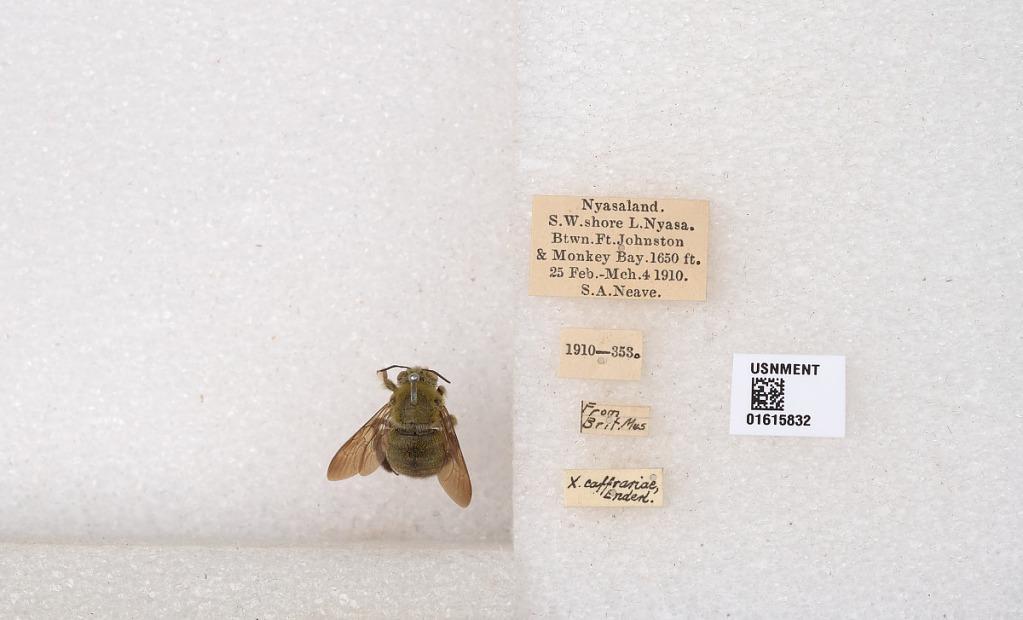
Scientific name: Xylocopa (Koptortosoma) scioensis Gribodo
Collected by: S. Neave
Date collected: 1910-2-25
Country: Malawi
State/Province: Southern
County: Mangochi
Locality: S.W. shore Lake Nyasa, btwn. Ft. Johnston & Moneky Bay.